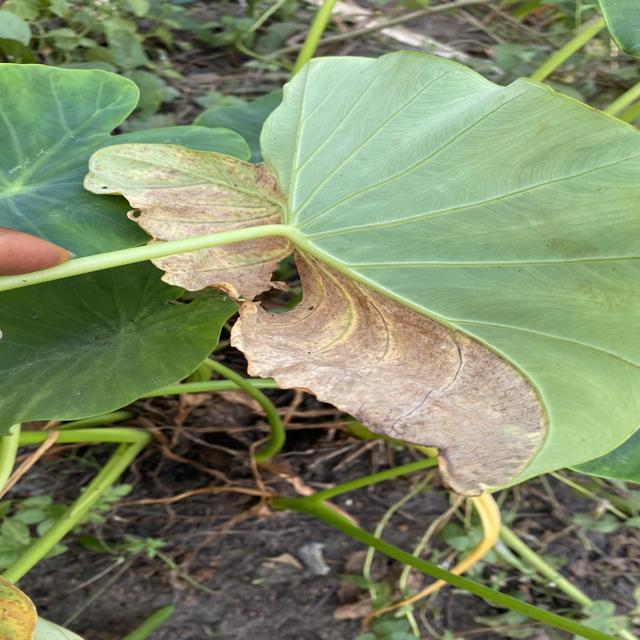
Label: Late_Blight